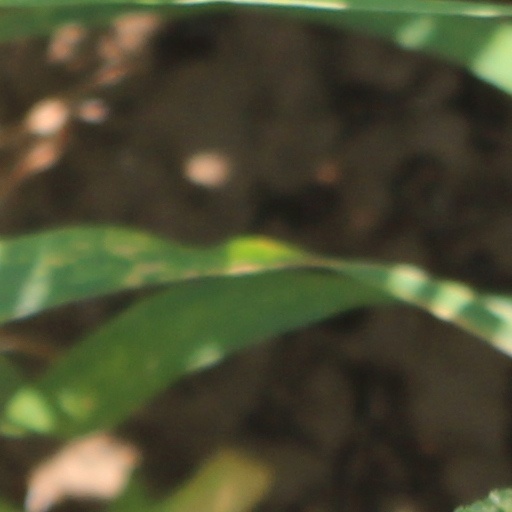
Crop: wheat